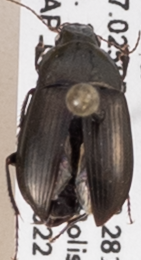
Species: Amara californica
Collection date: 2019-05-22
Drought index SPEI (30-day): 0.992
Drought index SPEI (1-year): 0.348
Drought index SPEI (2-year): -0.142